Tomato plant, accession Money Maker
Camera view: horizontal (90 deg, fisheye); turntable rotation: 300 degrees
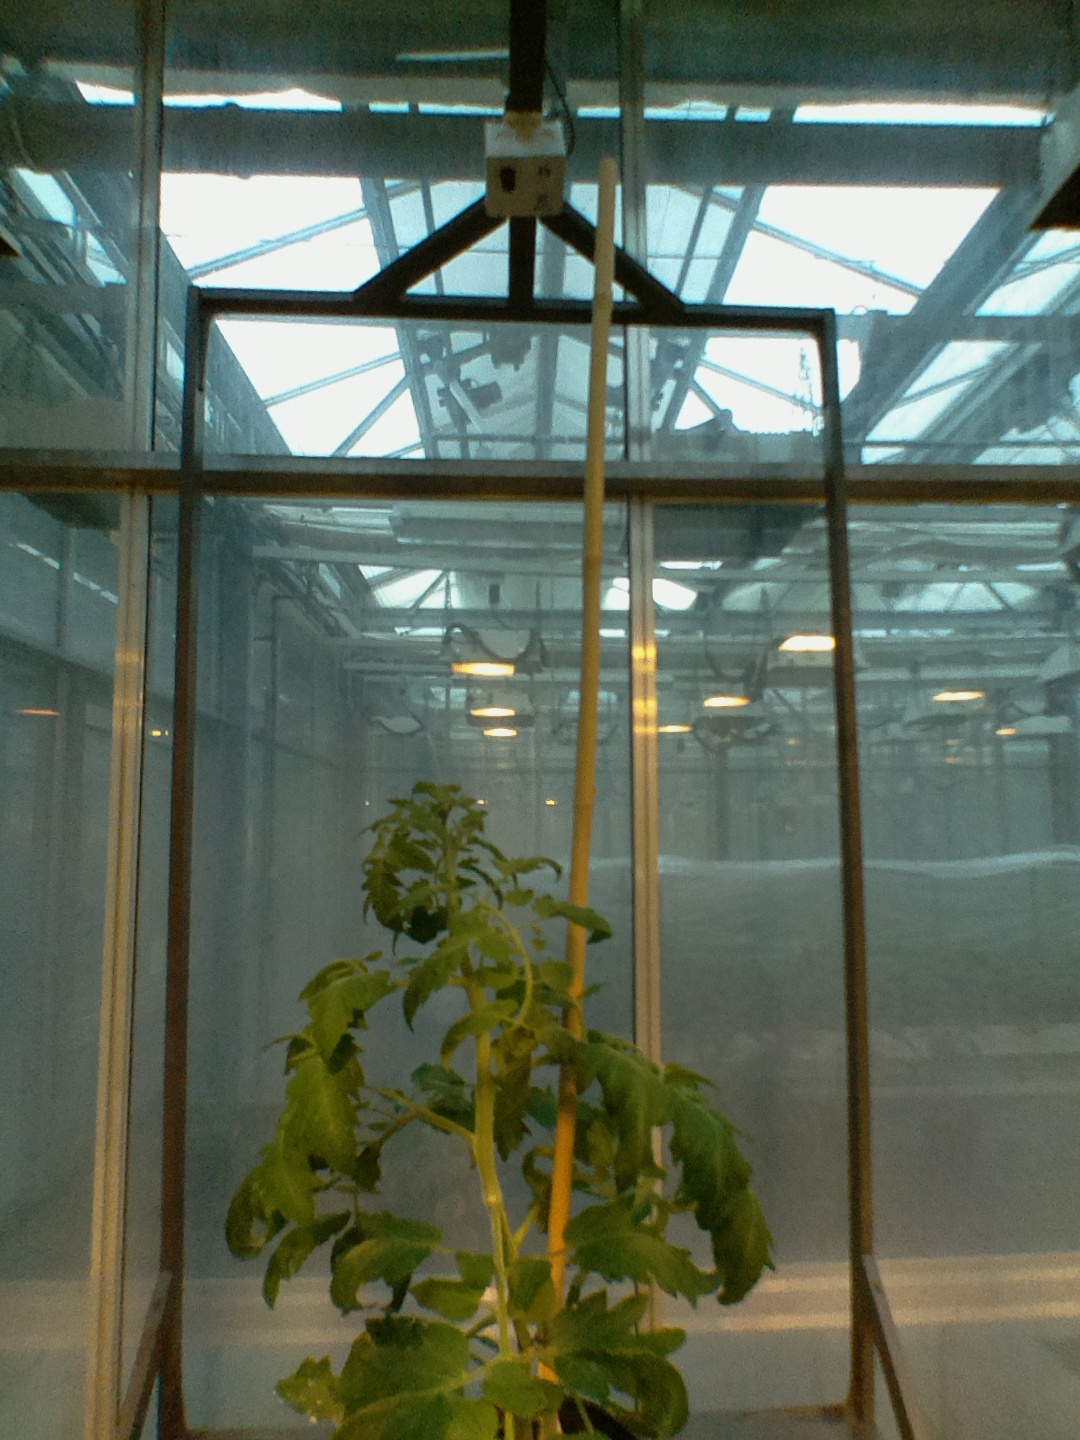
BBCH growth stage 53: 3 inflorescences visible